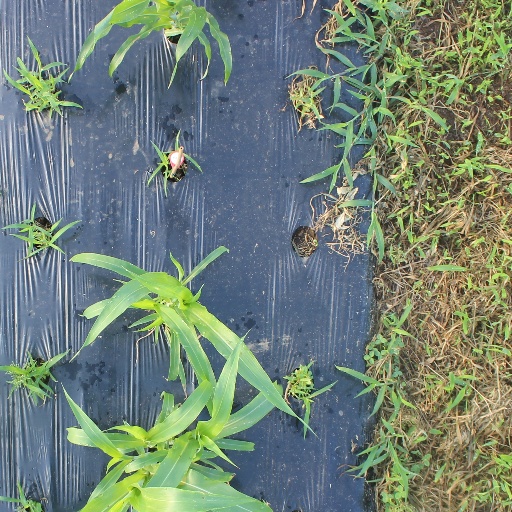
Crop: sorghum